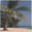
Label: palm_tree